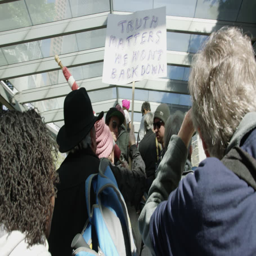
women 's march people exiting square metro station to join the march .